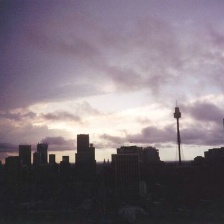
Cloud type: Stratus